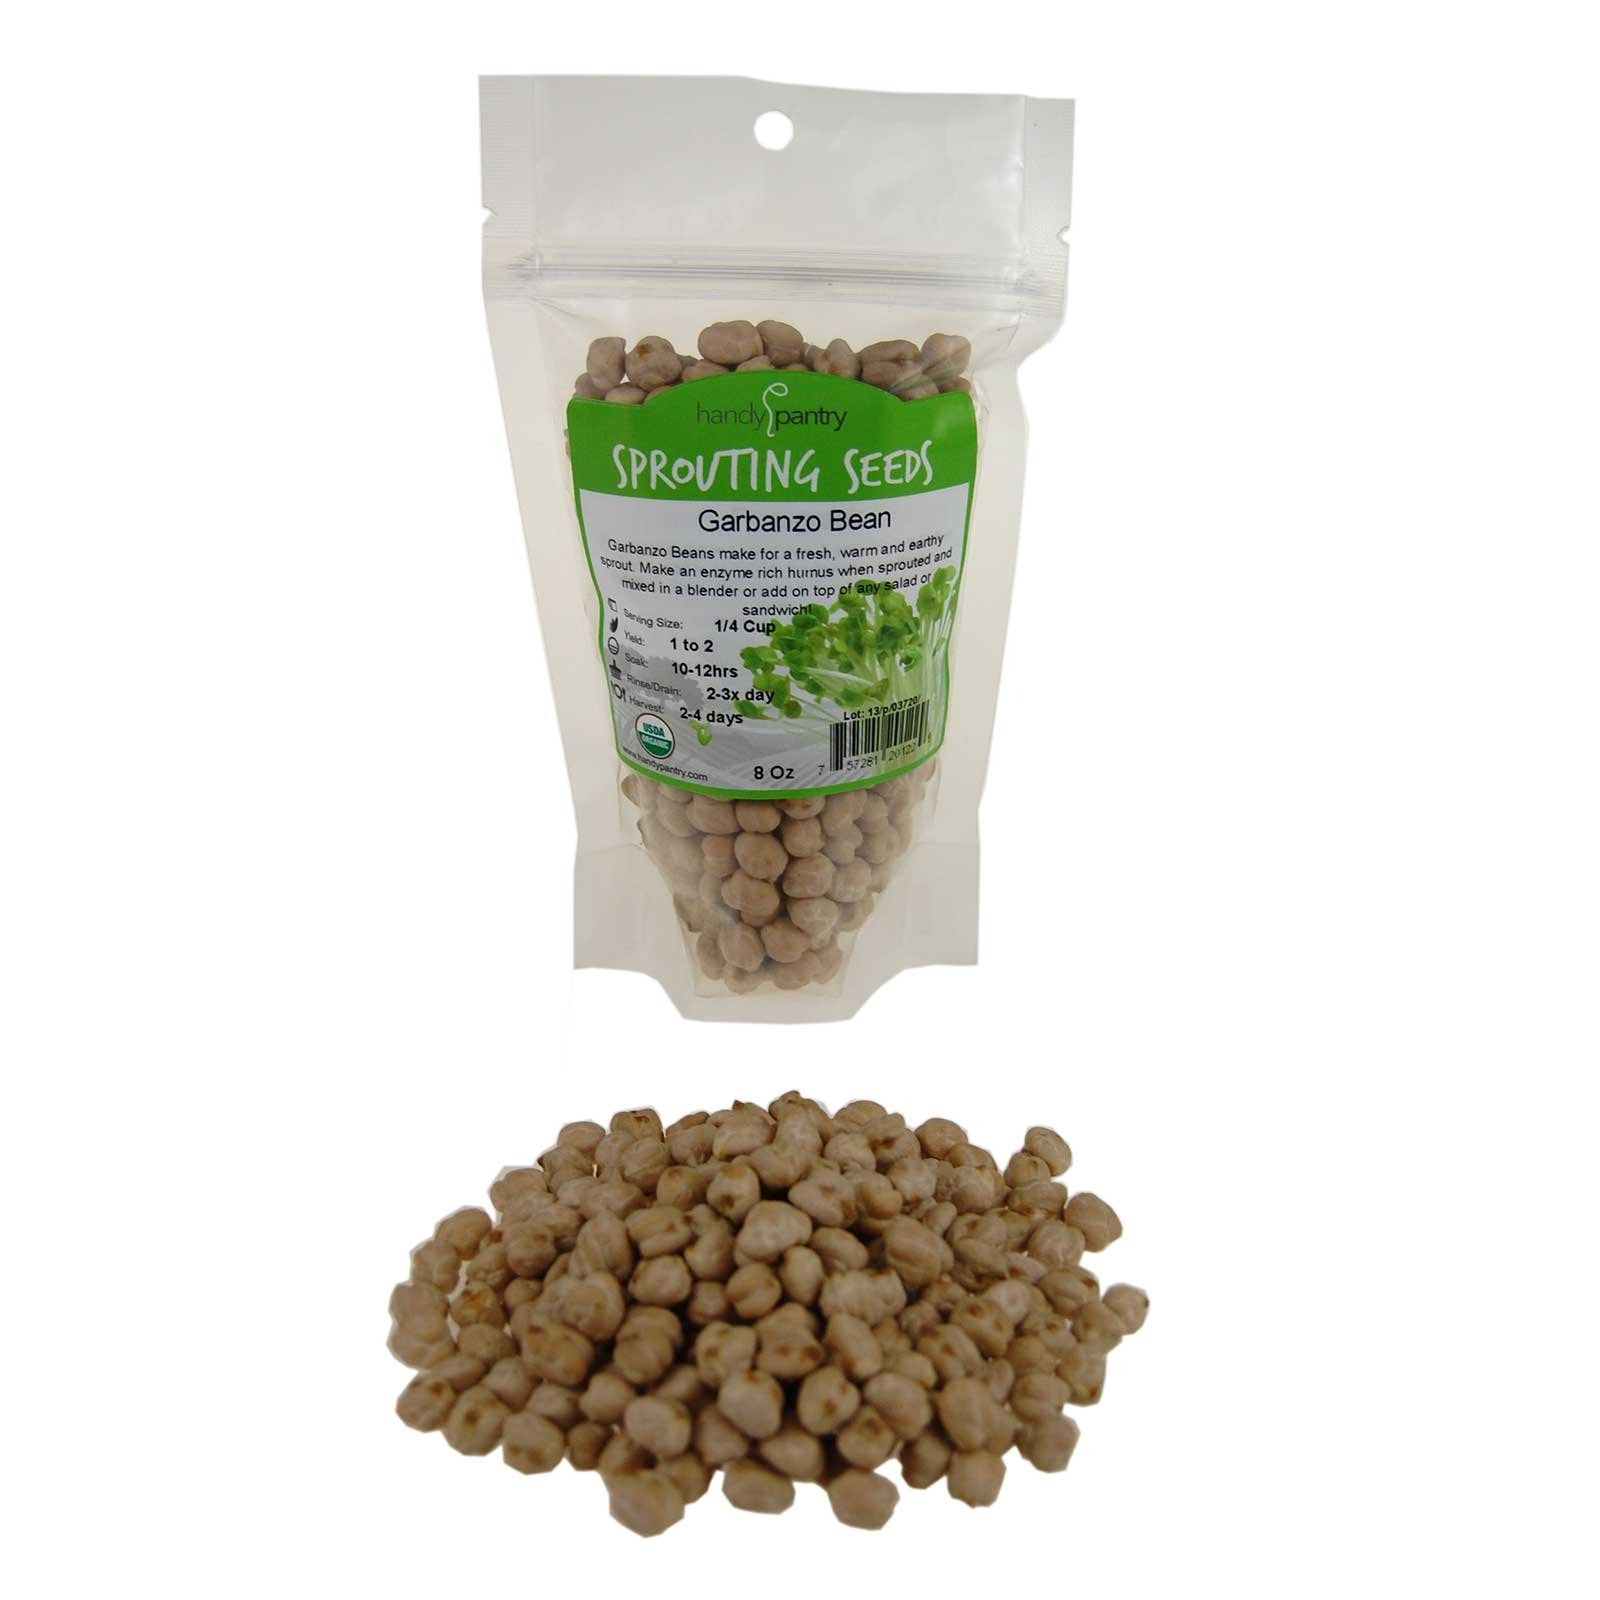
Item Name: Dried Garbanzo Beans- Organic- 8 Oz (1/2 Lbs) - Handy Pantry Brand - Dry Garbonzo Bean / Seeds- For Planting Seed, Gardening, Hummus, Cooking, Food Storage, Sprouts
Bullet Point 1: Certified Organic By OTCO, Non-GMO, Garbanzo Beans
Bullet Point 2: High Germination Rates
Bullet Point 3: Resealable Bag Packaging
Bullet Point 4: Handy Pantry Brand
Bullet Point 5: Use for sprouts, food storage, hummus, soups & more.
Product Description: Garbonzo Bean Sprouts have a nutty flavor suitable for marinating or as additions to salads or loaves. Three-fourths of a cup of chick peas makes about one quart of sprouts. They will be ready to harvest and eat in 3 to 5 days. Garbonzo sprouts ar rich in carbohydrates, fiber, calcium and protein as well as magnesium, potassium and Vitamins A anc D. Garbonzo makes an enzyme rich hummus when sprouted 1-2 days and mixed in a blender
Value: 8.0
Unit: Fl Oz

Price: 14.88